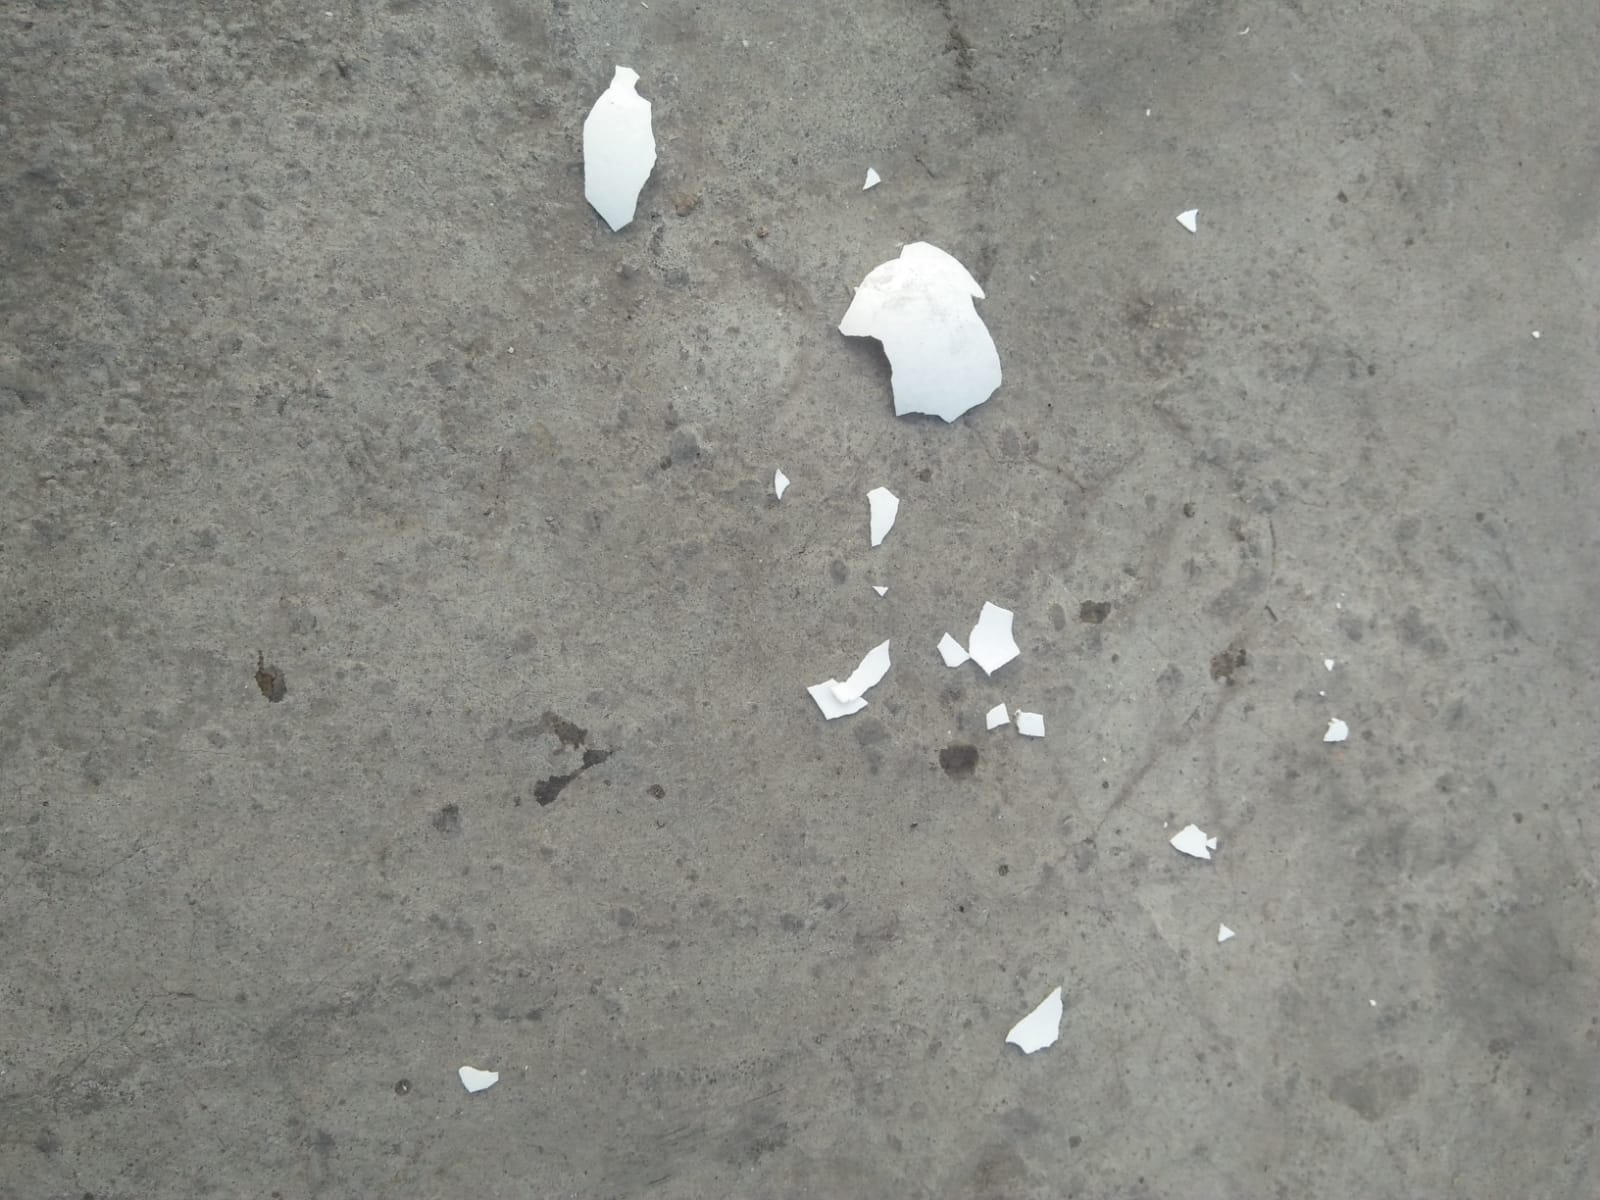
Label: eggshells